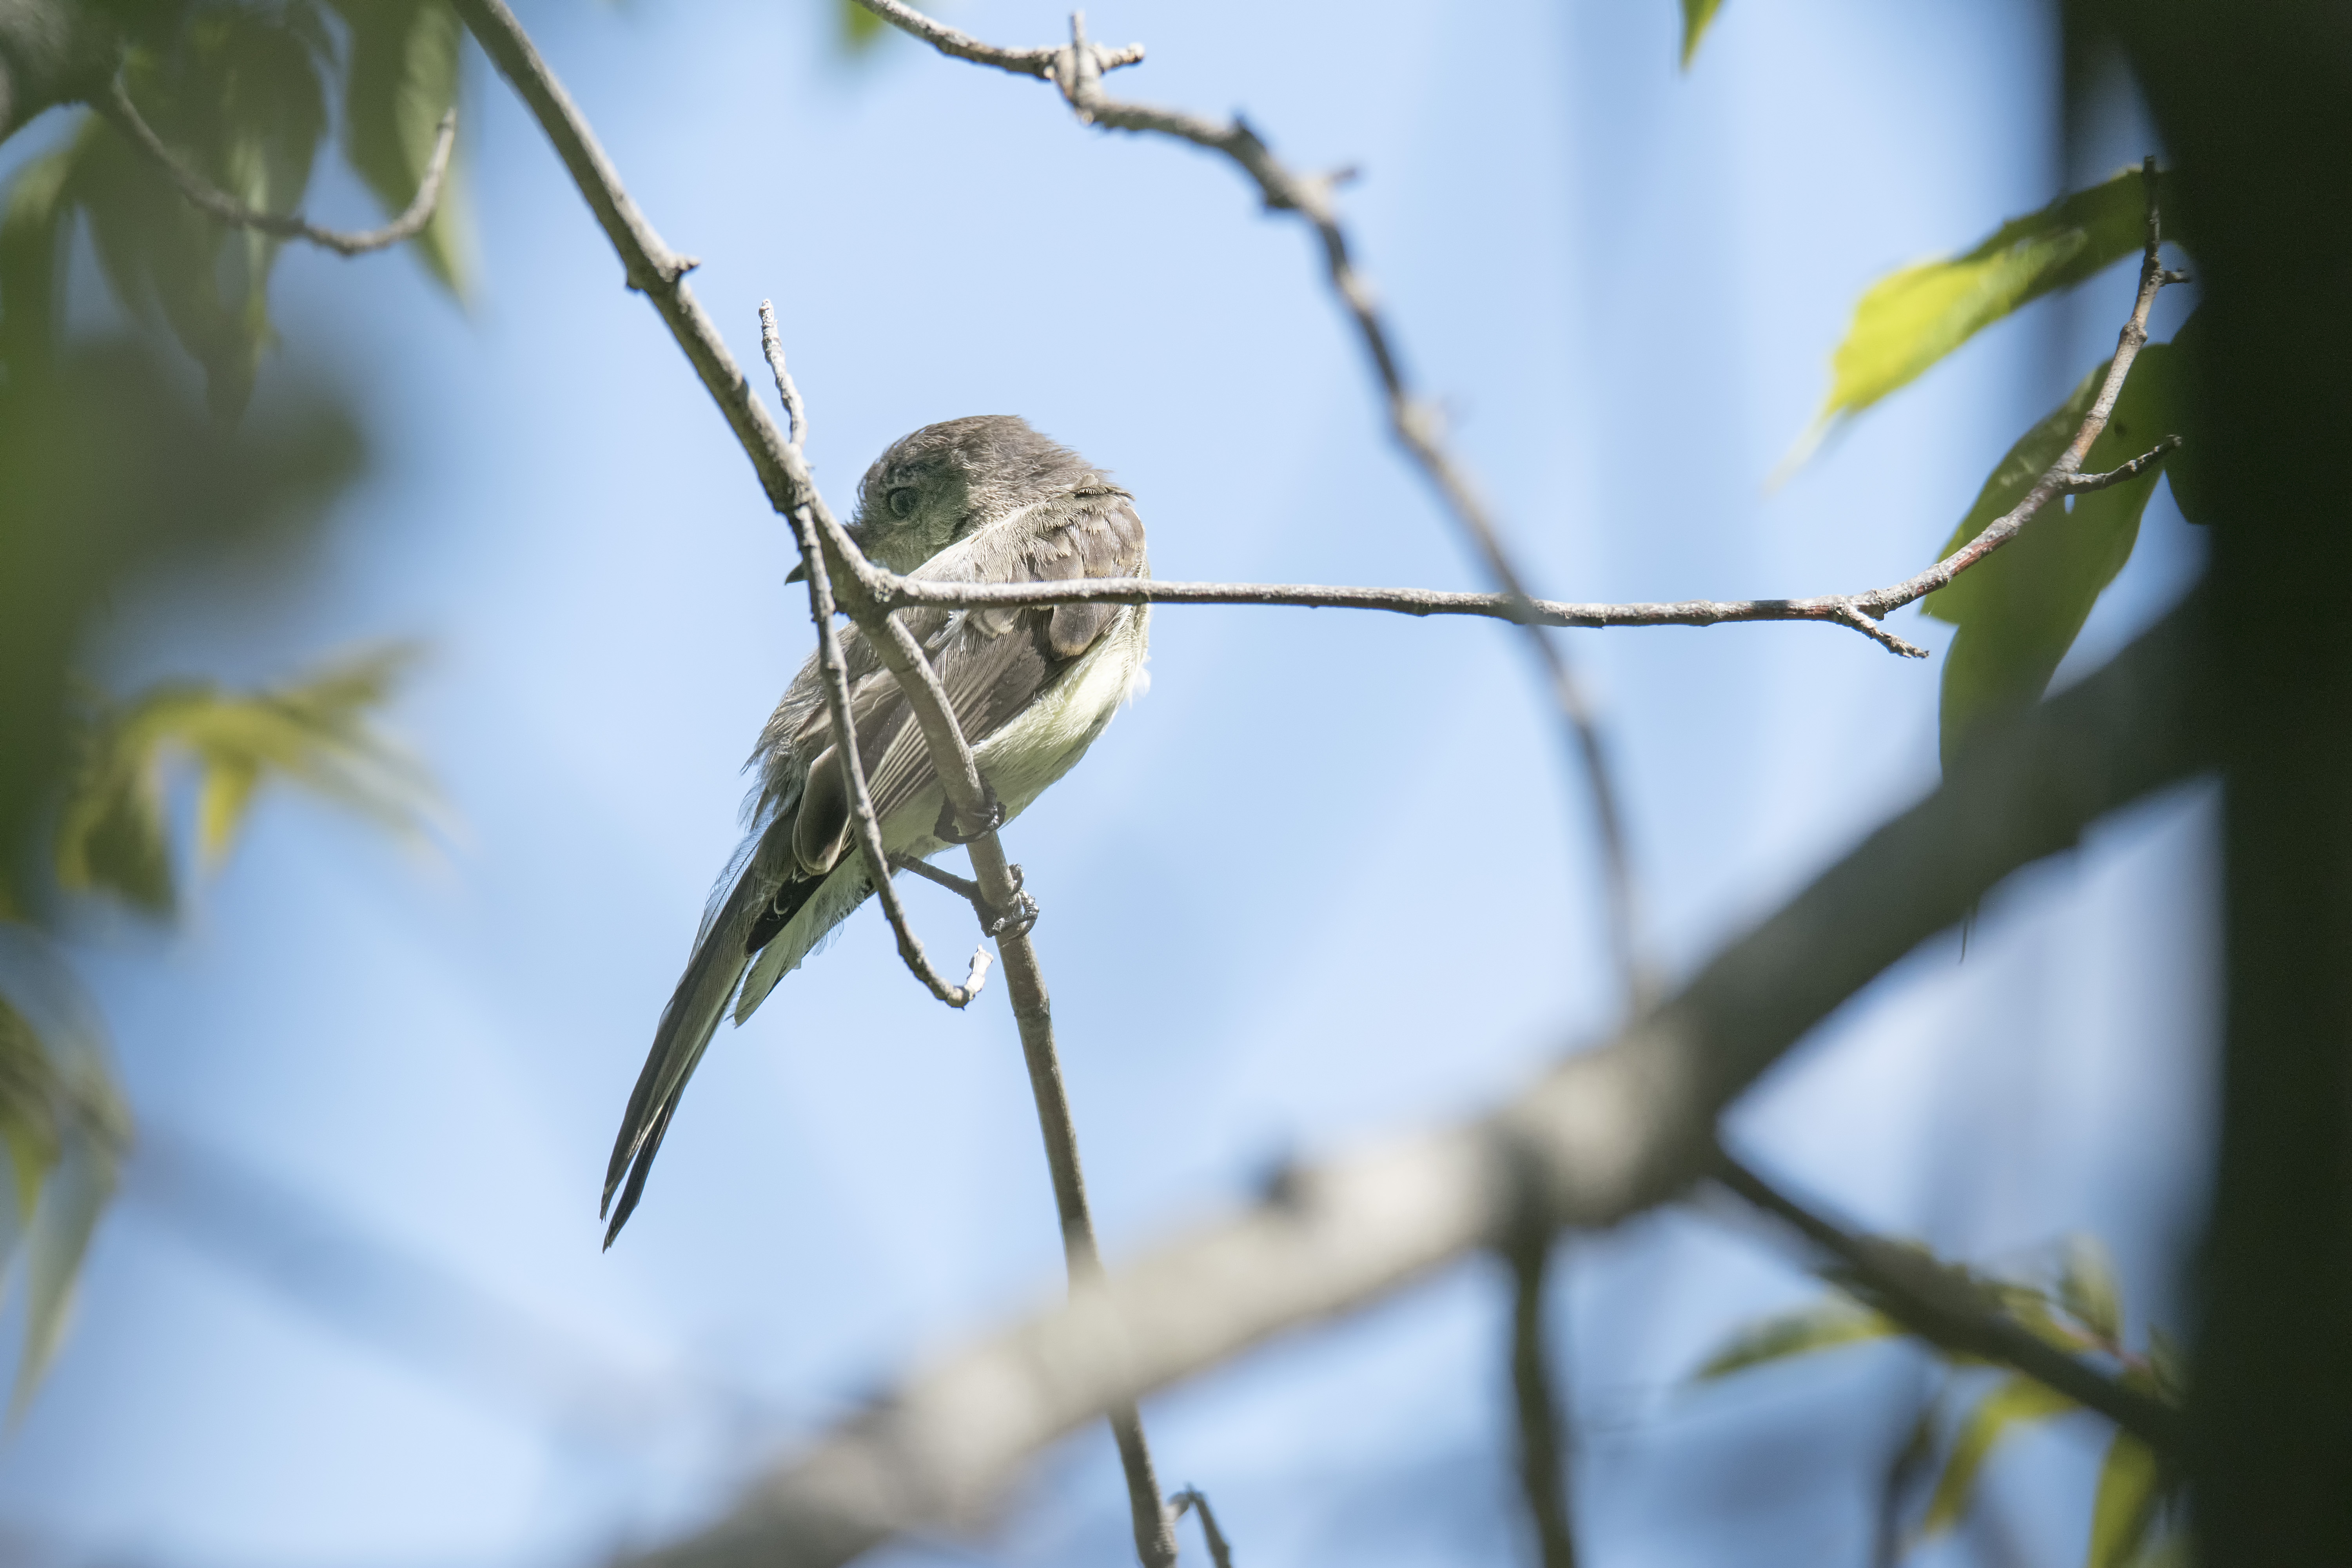
nature, branch, bird, flower, wildlife, green, beak, fauna, canada, vertebrate, eastern, quebec, sherbrooke, oiseau, moucherolle, phoebe, ph bi, perching bird